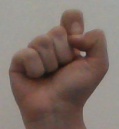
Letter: fa